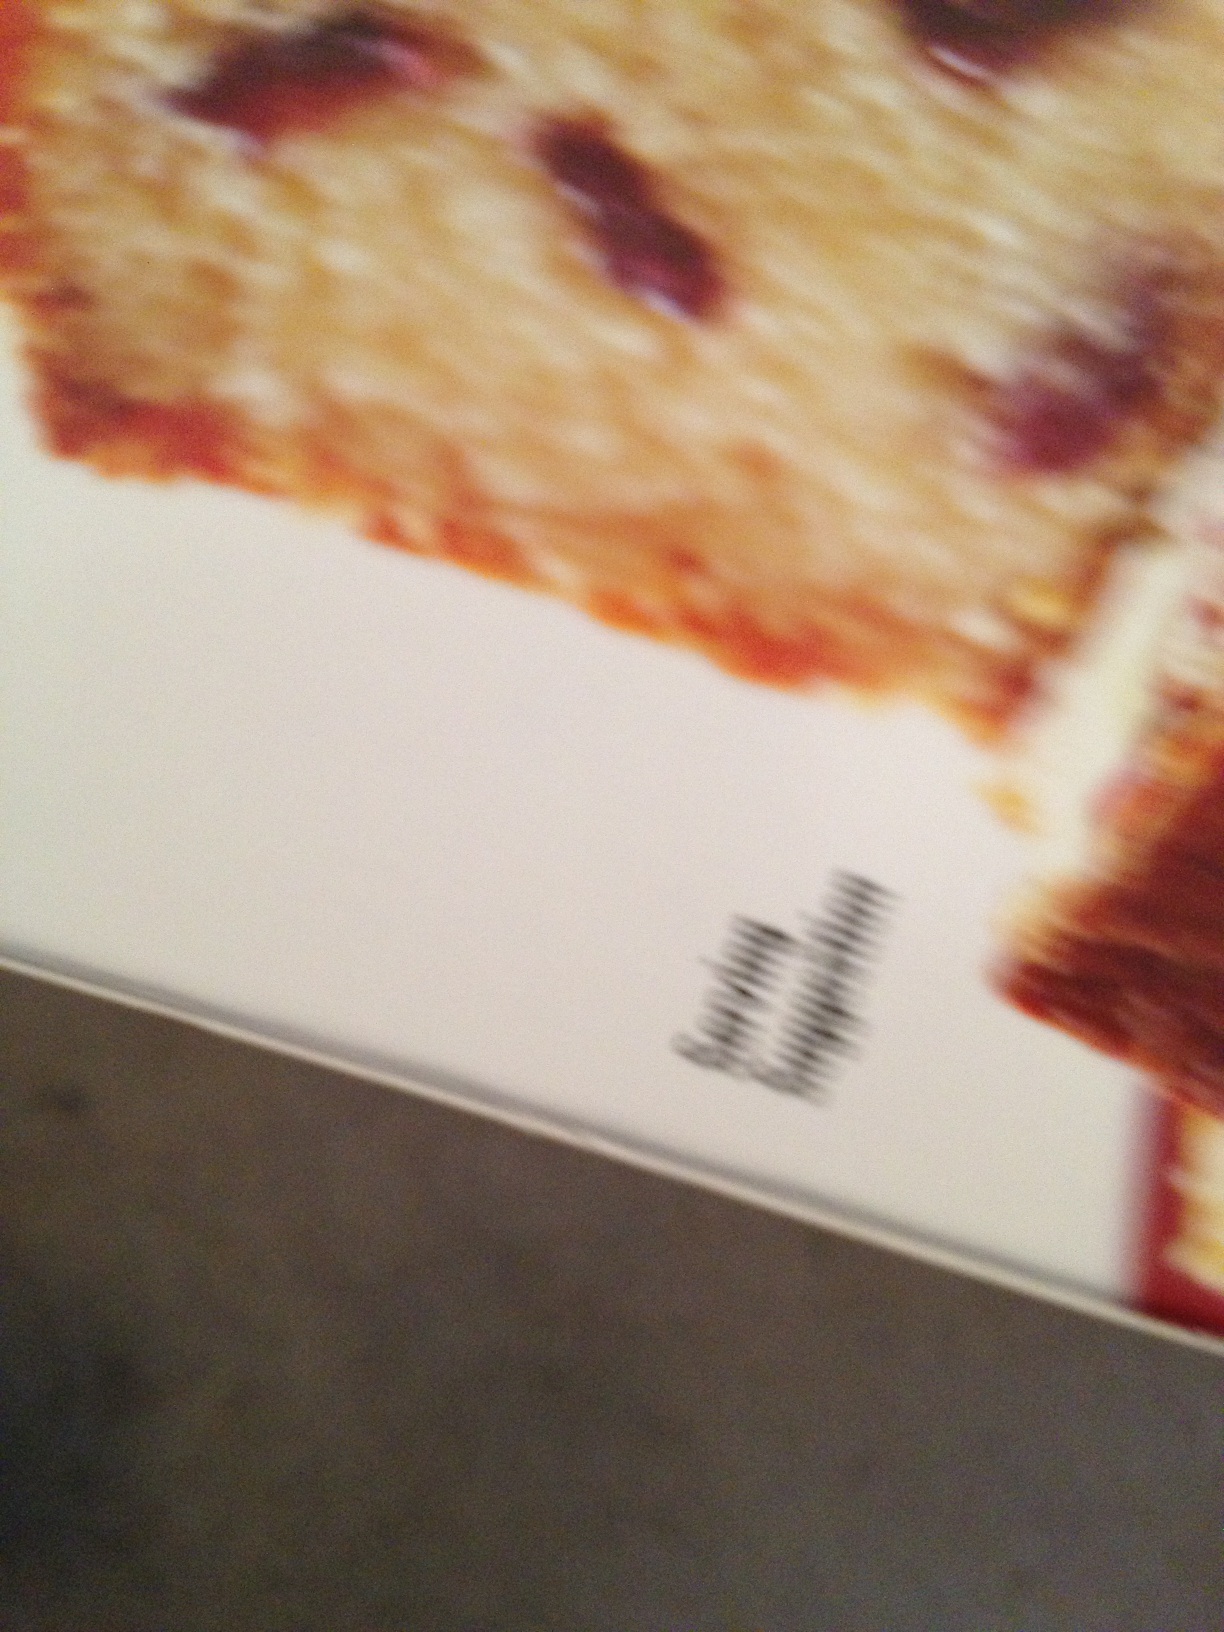Question: What is this and what are the ingredients?
Answer: unanswerable